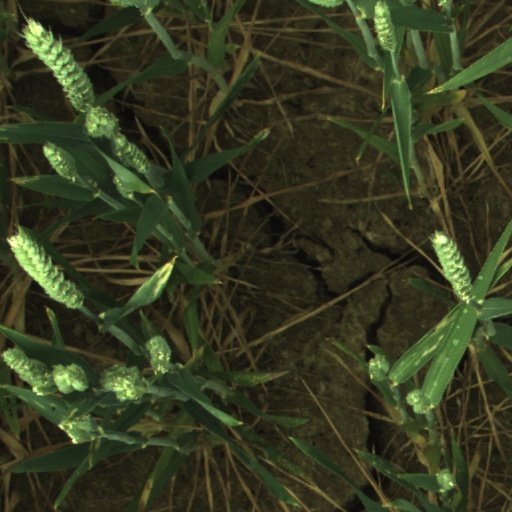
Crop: wheat